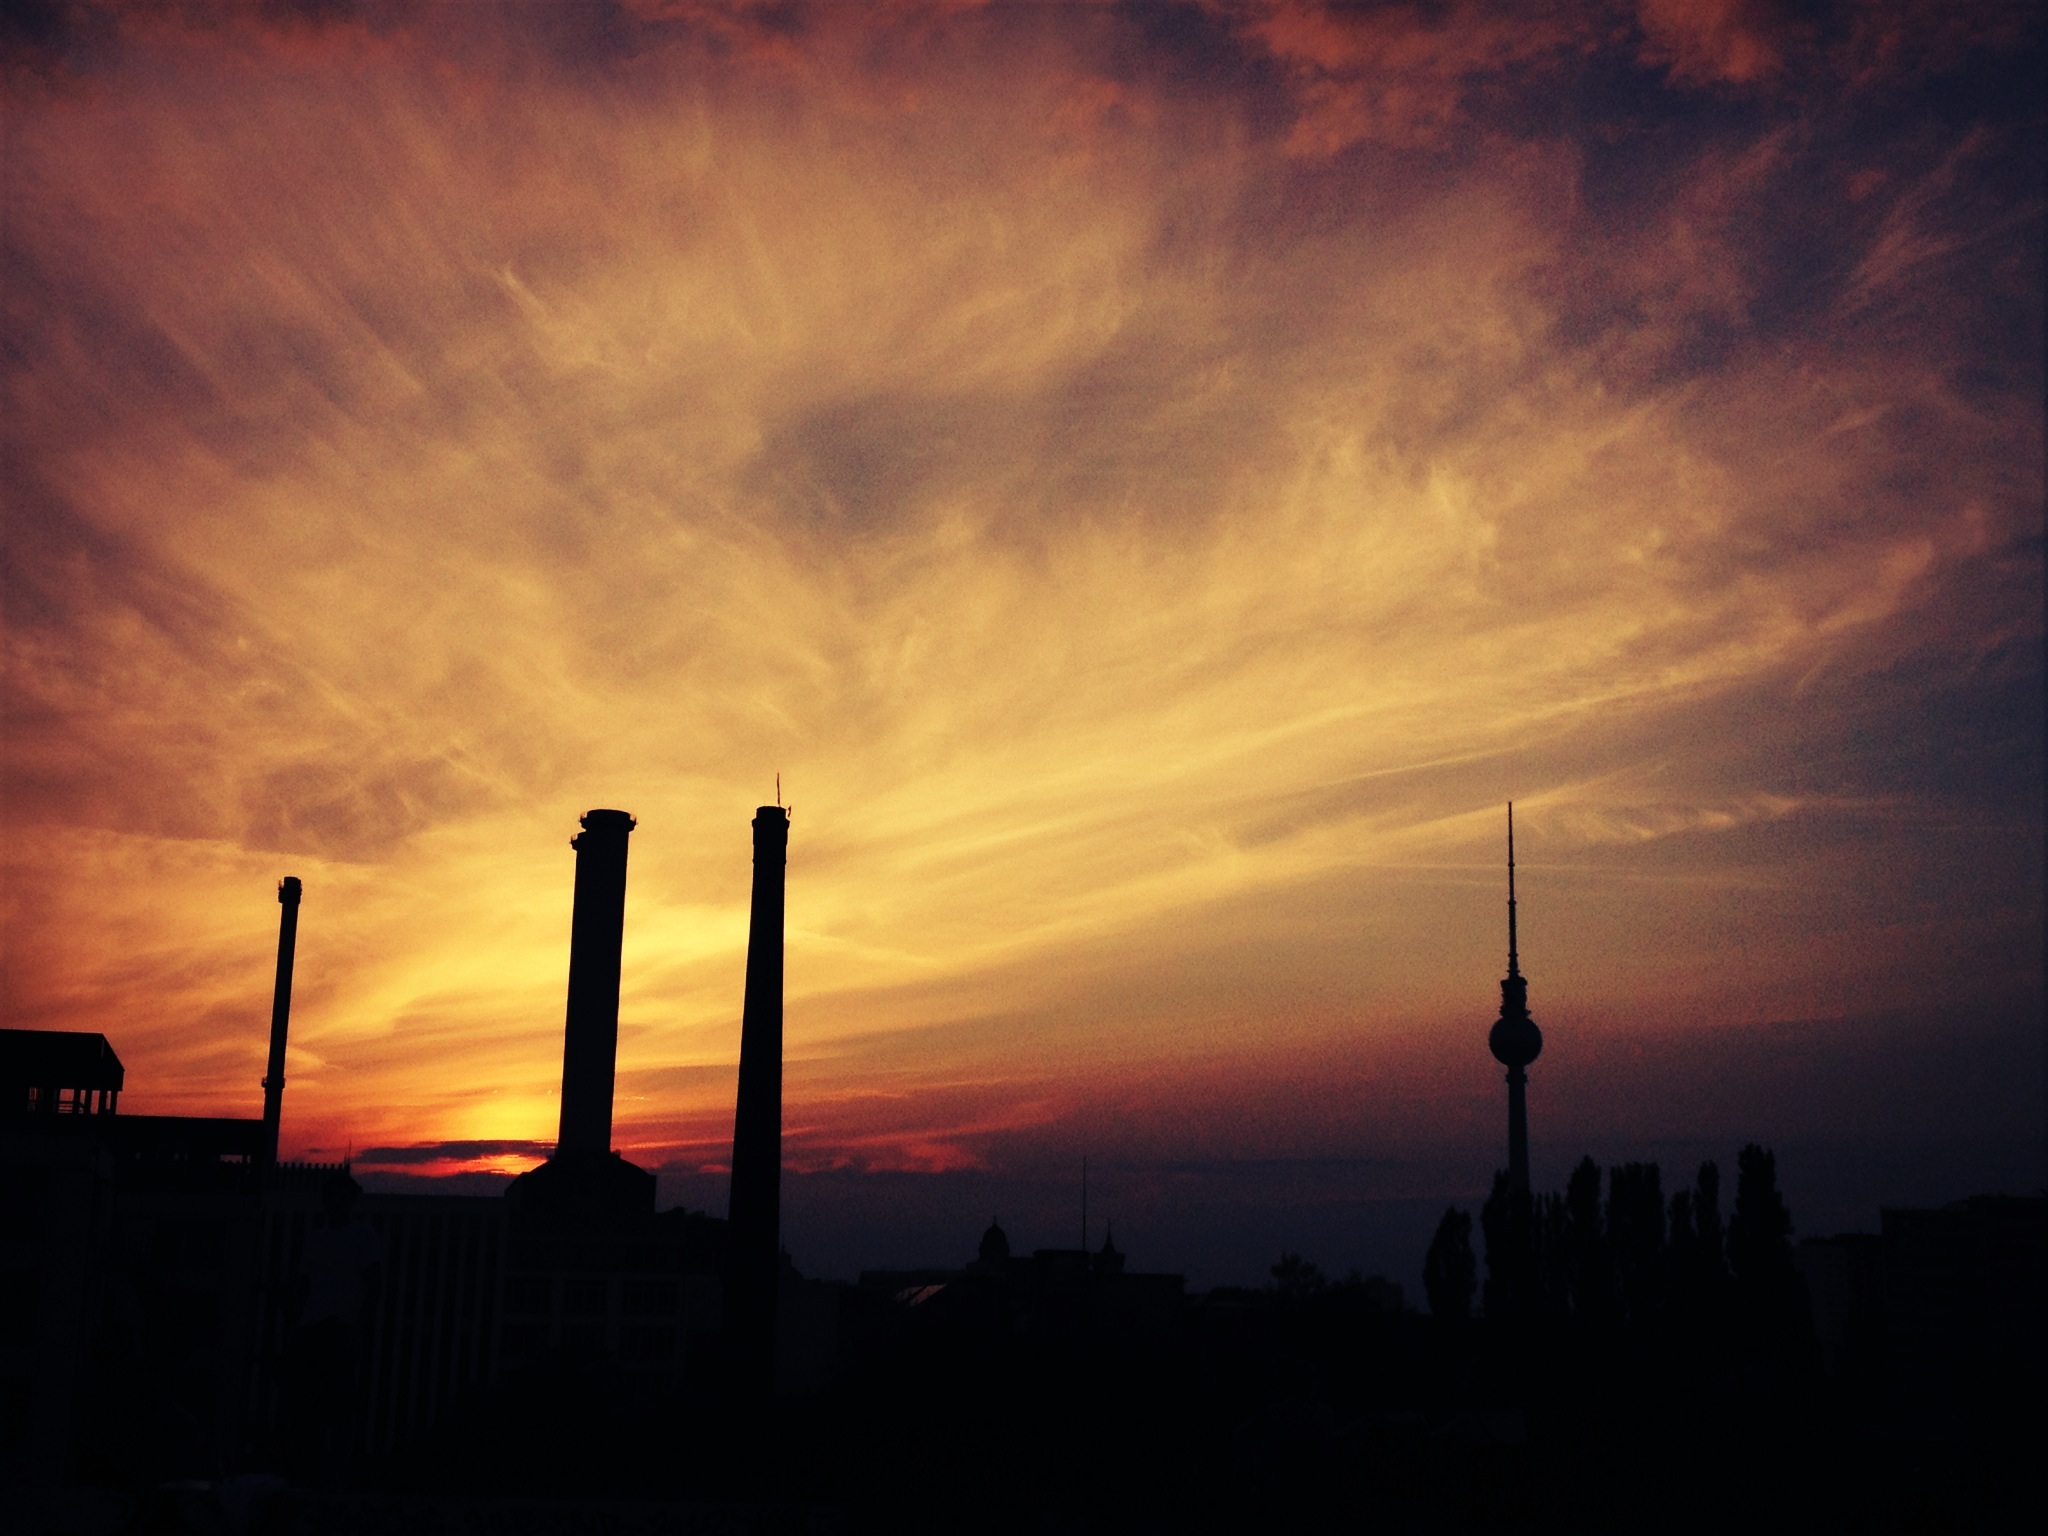
horizon, cloud, architecture, sky, sun, sunrise, sunset, skyline, sunlight, morning, building, dawn, city, atmosphere, dusk, evening, clouds, germany, berlin, afterglow